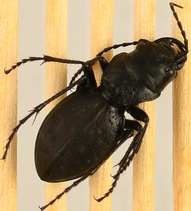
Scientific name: Omus dejeanii
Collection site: Abby Road NEON (ABBY), plot ABBY_028